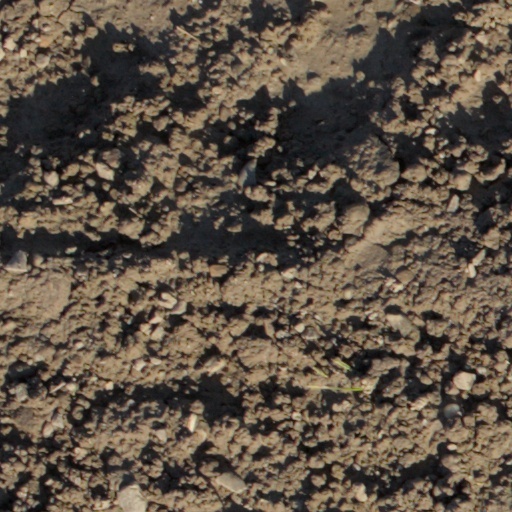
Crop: wheat